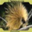
Label: porcupine